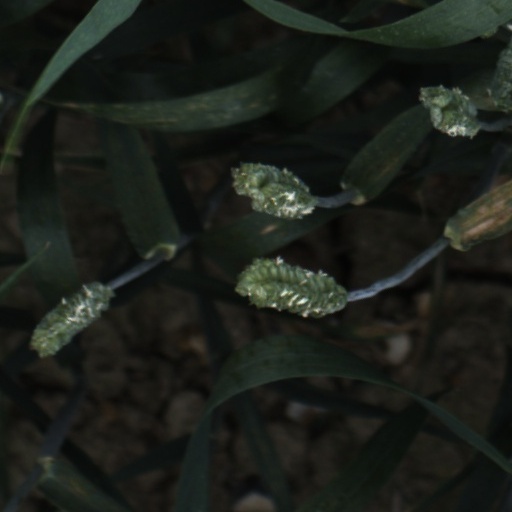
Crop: wheat